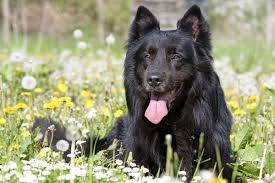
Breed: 227-n000070-groenendael